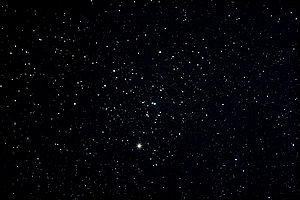
Hyaderne
Hyaderne er synlige med det blotte øje i stjernebilledet Tyren.
Hyaderne er en åben stjernehob i stjernebilledet Tyren. Dens klareste stjerner ser ud, som om de er grupperet omkring den røde kæmpestjerne Aldebaran, som imidlertid ikke indgår i Hyaderne.